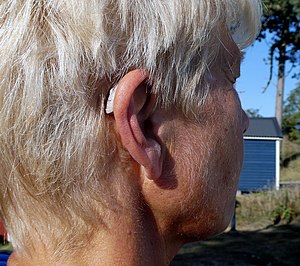
Høreapparat
Et moderne høreapparat bag øret, lydrøret til højttaleren er næppe synligt.
Et høreapparat er et hjælpemiddel, som er udstyret med en mikrofon og en ganske lille højttaler, og sidder i eller bag øret. De lyde som mikrofonen, som vender ud af øret, opfanger, bliver forstærket og sendt ud gennem højttaleren, som vender ind i øret. Et høreapparat kaldes på engelsk for 'hearing aid'.